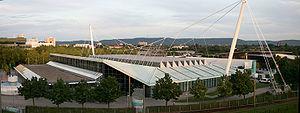
Le Meeting de Karlsruhe est une compétition internationale en salle d'athlétisme se déroulant tous les ans à l'Europahalle de Karlsruhe, en Allemagne. L'épreuve fait partie du World Indoor Tour, circuit de meetings internationaux régi par l'IAAF. Le meeting est disputé pour la première fois en 1985.
Le XXVIIIᵉ championnat d'Europe de basket-ball masculin s'est disputé en Allemagne du 22 juin au 4 juillet 1993.